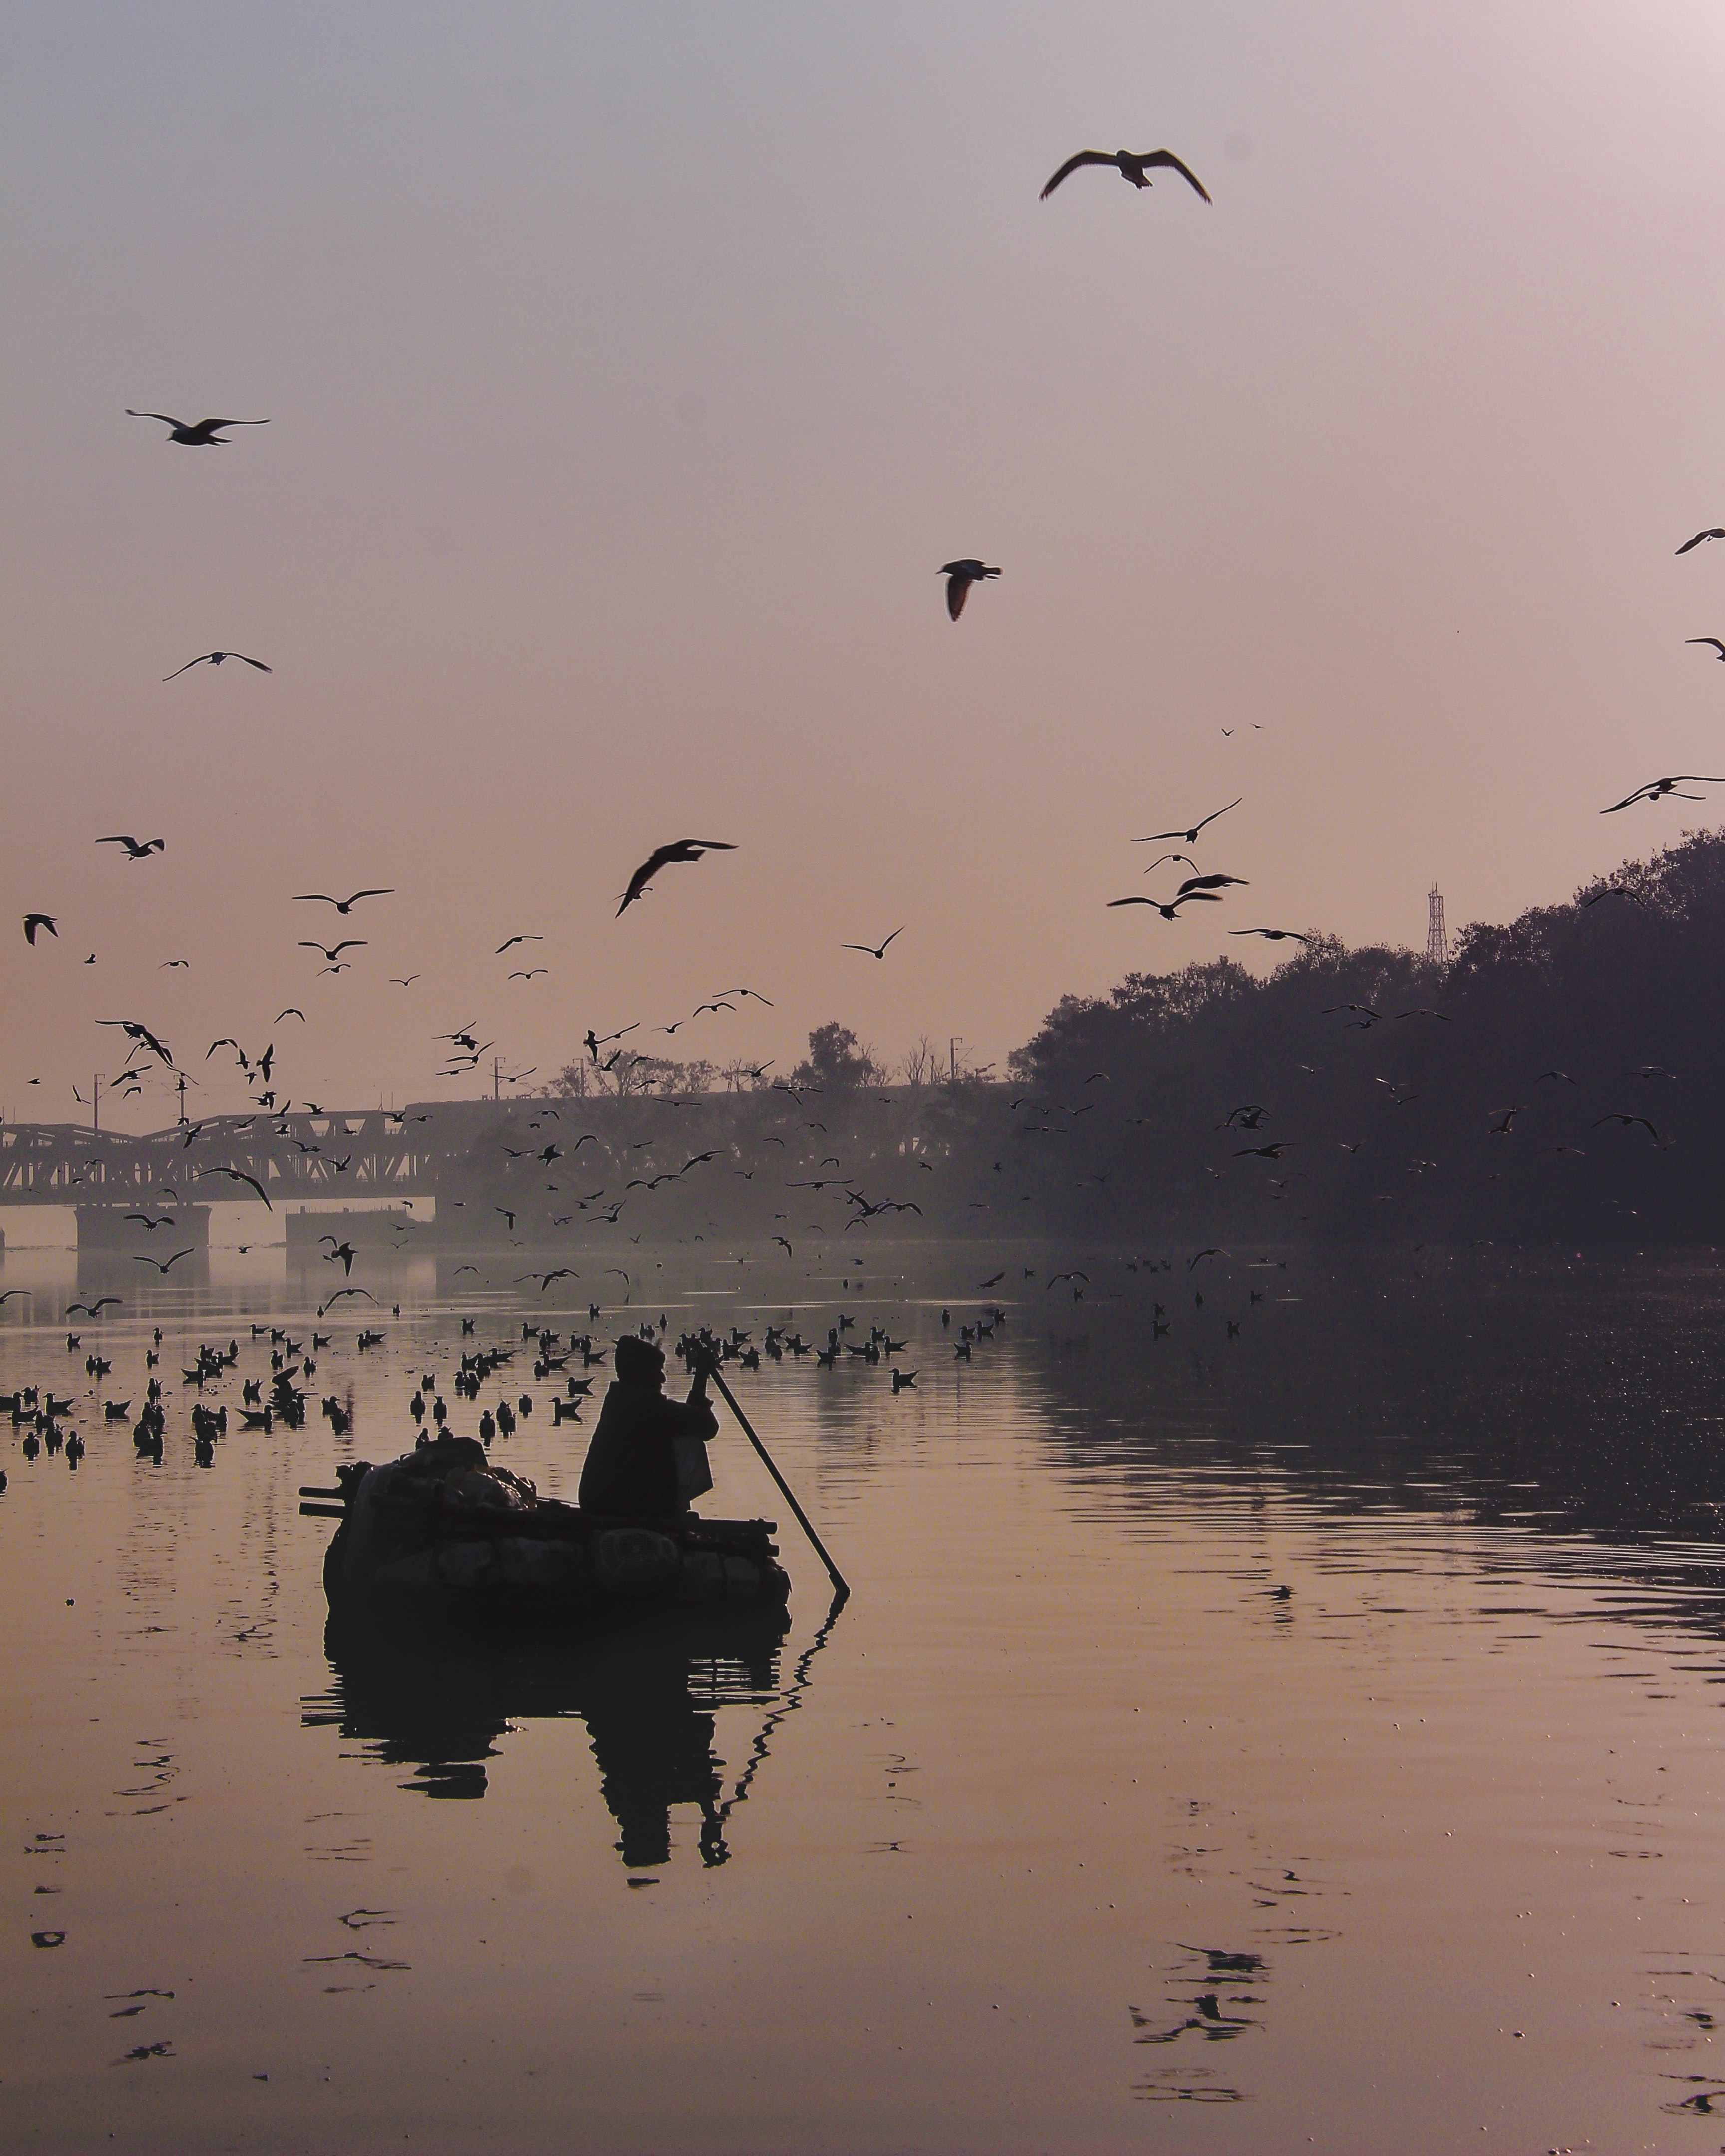
sky, reflection, water, atmospheric phenomenon, morning, calm, bird migration, cloud, evening, sunset, bird, dusk, atmosphere, sea, animal migration, horizon, river, seabird, ocean, flock, lake, landscape, dawn